Karl Gützlaff

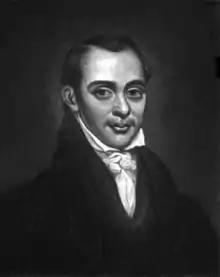

Karl Friedrich August Gützlaff (8 July 1803 – 9 August 1851), anglicised as Charles Gutzlaff, was a German Lutheran missionary to the Far East, notable as one of the first Protestant missionaries in Bangkok, Thailand (1828) and in Korea (1832). He was also the first Lutheran missionary to China. He was a magistrate in Ningbo and Zhoushan and the second Chinese Secretary of the British administration in Hong Kong.